Shirehampton railway station

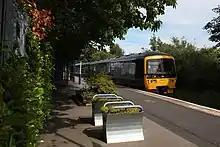
A Class 165 at Shirehampton with a Bristol service

All services at Shirehampton are operated by Great Western Railway using "Turbo" DMUs.